Parmenion

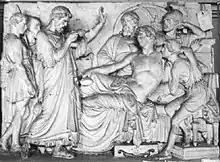
Alexander drinking while his doctor Philippe reads Parmenion's letter

It has been stated that Parmenion counselled a night attack in 331 BC on Darius' assembled superior forces at the Battle of Gaugamela, which Alexander took as evidence that Darius would keep his troops at the ready through the night and offer the Macedonians some advantage if they rested for a battle in daylight. During the battle, Parmenion led the Pezhetairos on the left flank which had been hurt by an opening made by Alexander's speedy advance with the cavalry. In Plutarch's Parallel Lives it is further suggested the escape of Darius was due to Parmenion's "sluggish and ineffectual" leadership, or even that he was jealous of Alexander's successes.